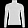
Label: Pullover